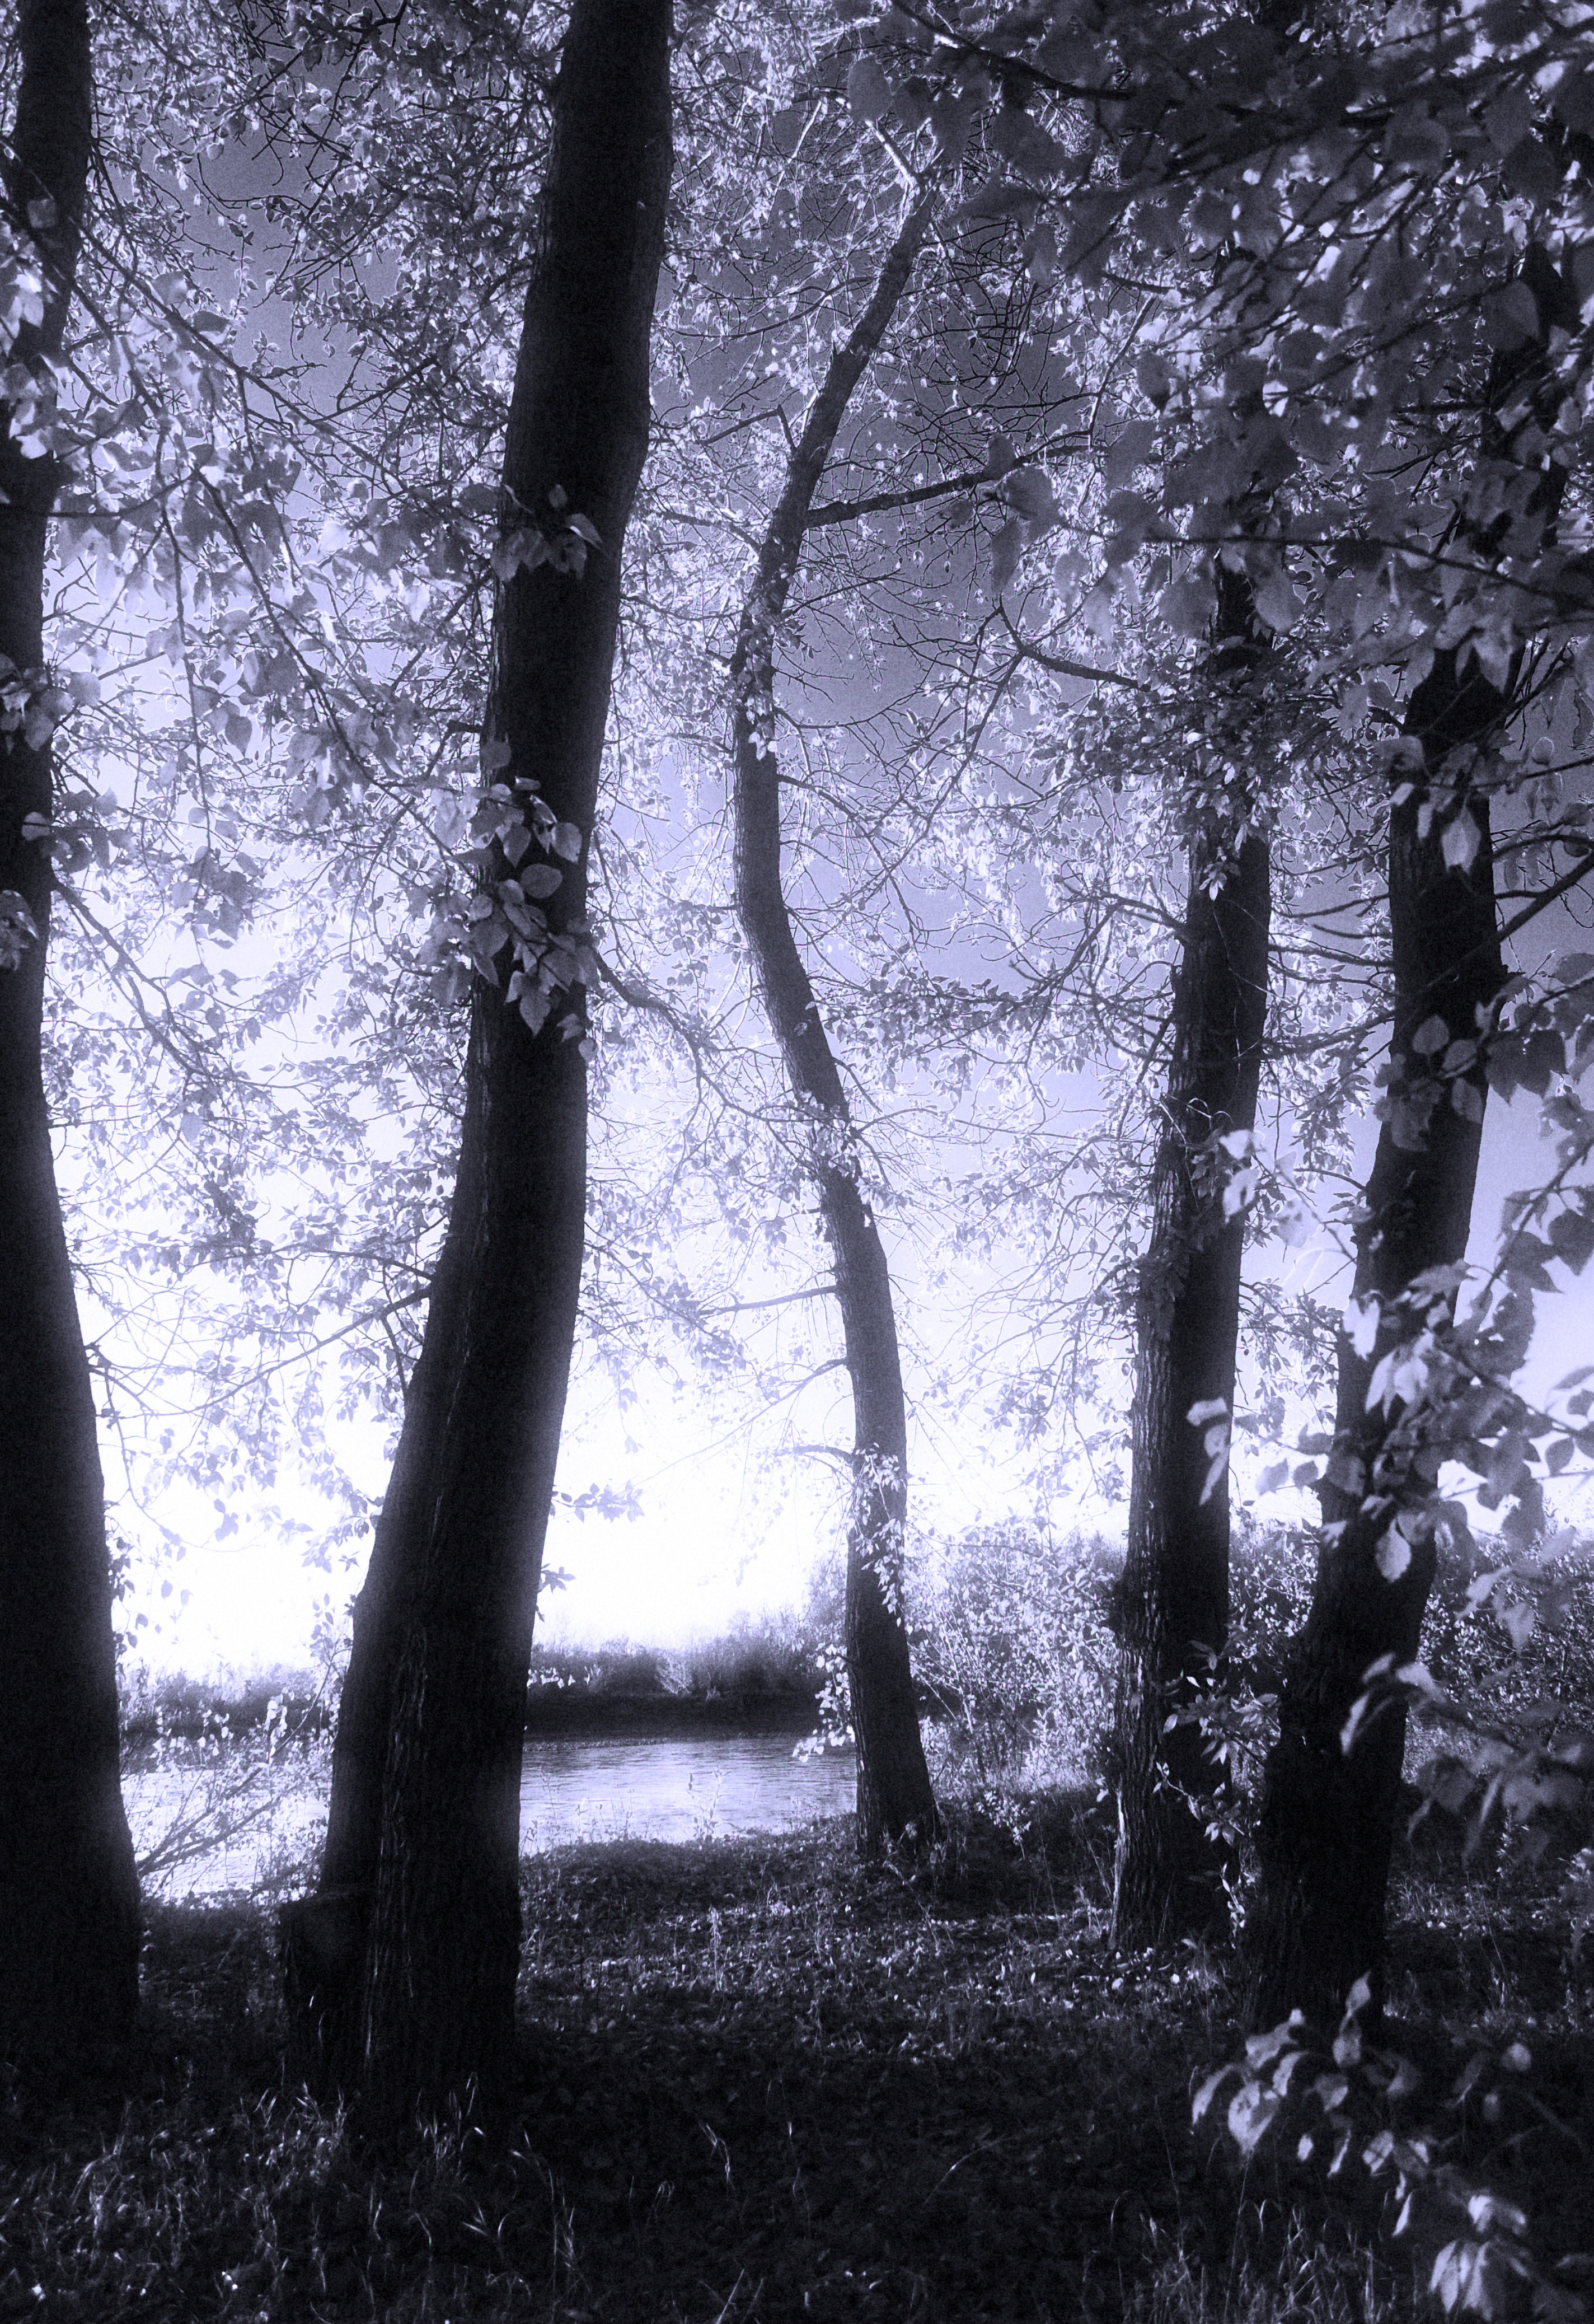
landscape, tree, nature, forest, branch, snow, winter, light, black and white, plant, sunlight, darkness, blue, monochrome, season, trees, beauty, woodland, habitat, infrared, monochrome photography, natural environment, atmospheric phenomenon, woody plant